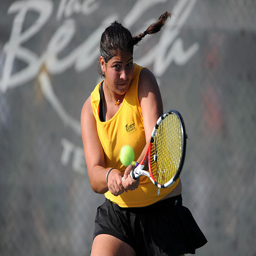
a person swinging a tennis racket hitting a tennis ball
A woman in a yellow shirt hitting a tennis ball with a tennis racquet.
A woman tennis player is in mid action.
A female tennis player hitting a tennis ball.
A woman playing tennis is about to hit the ball.